Pockau-Lengefeld–Neuhausen railway

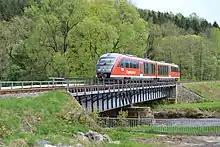
Train of the Erzgebirgsbahn on the Flöha bridge at km 0.685 (2013)

Freight operations on the section between Olbernhau-Grünthal and Neuhausen ceased on 1 January 1994. Passenger services operated until 9 June 2001, after which the route was closed due to the poor state of the tracks.